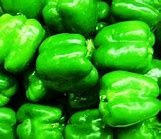
Label: capsicum